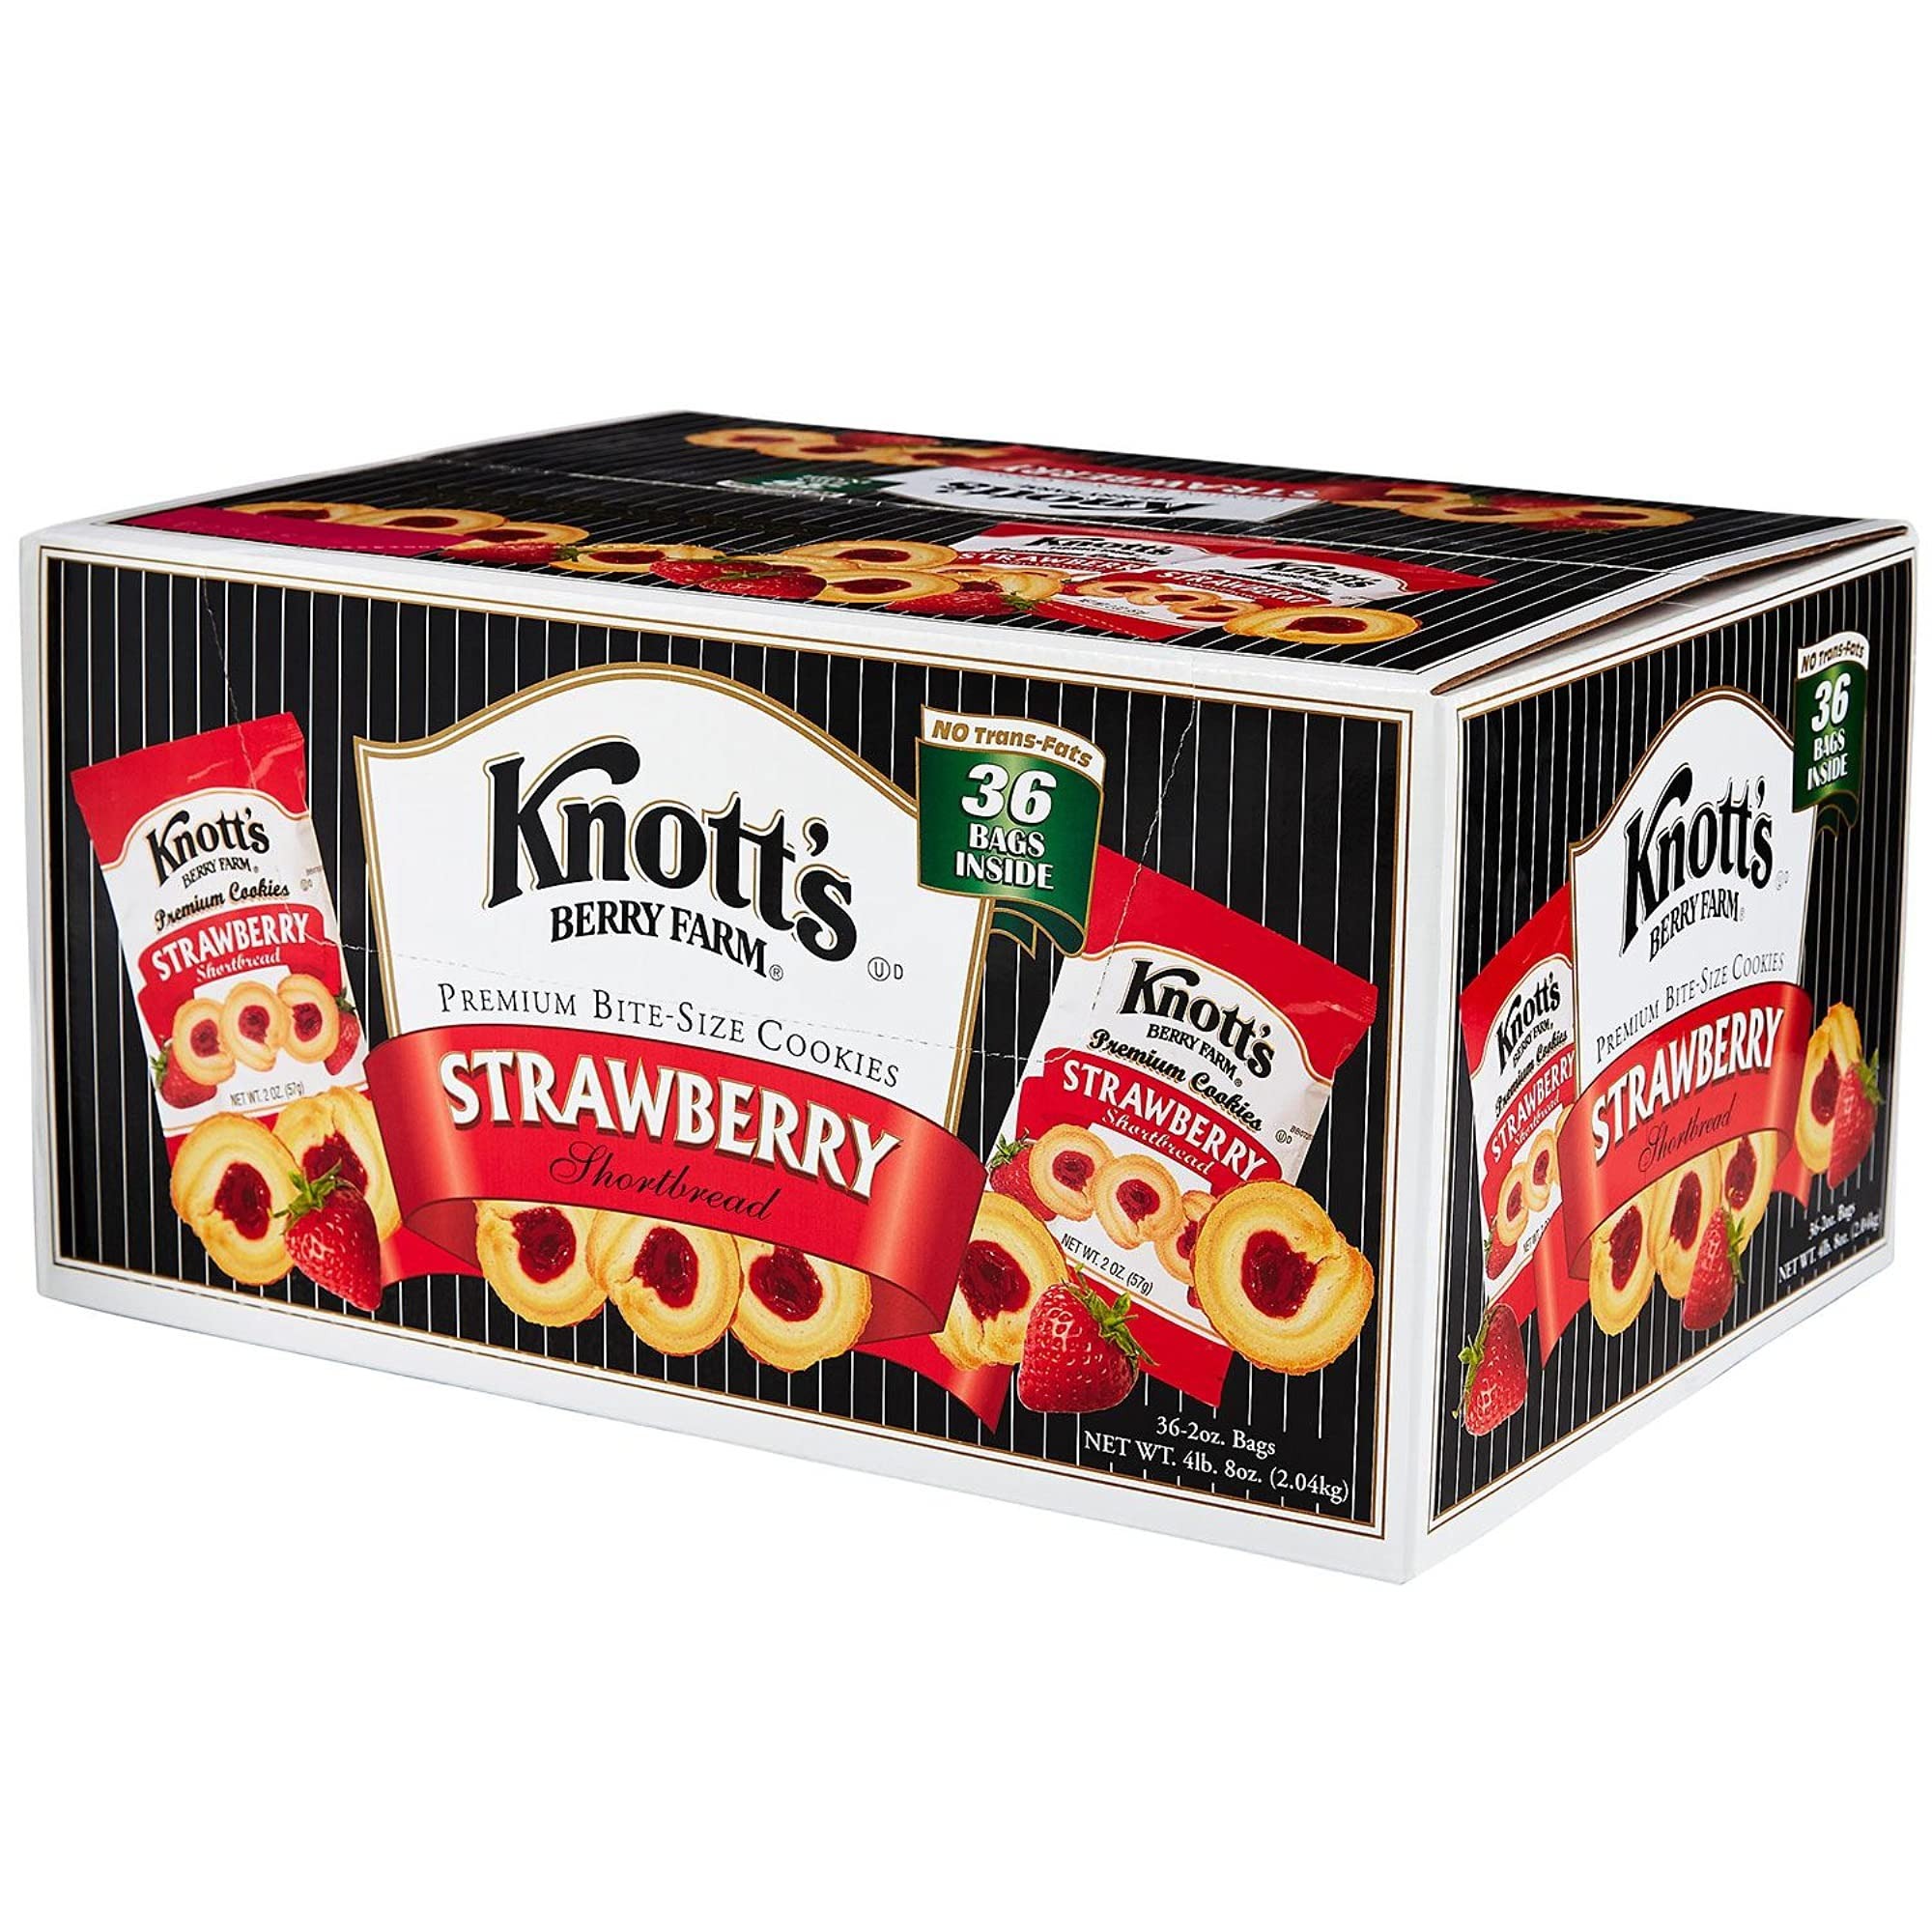
Item Name: Knott S Berry Farm Strawberry Shortbread Cookies (2 Oz, 36 Pk.) Wholesale, Cheap, Discount, Bulk (1 - Pack)
Bullet Point 1: Strawberry Flavored Shortbread Cookies: Sweet and buttery shortbread cookies with a delicious strawberry flavor
Bullet Point 2: Bulk Packaging: Contains 36 individually wrapped shortbread cookies for sharing or gifting
Bullet Point 3: Perfect for Special Occasions: Great for birthdays, weddings, anniversaries, and other celebrations
Bullet Point 4: Made in the USA: Produced by Concord Import, a trusted American cookie brand
Bullet Point 5: Fresh and Crispy: Shortbread cookies that are freshly baked and have a light, crumbly texture
Value: 72.0
Unit: Ounce

Price: 13.39